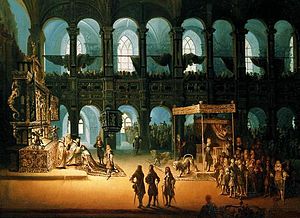
Christian 5. / Regeringstid / Tronbestigelse
Christian 5.'s salving i Frederiksborg Slotskirke 7. juni 1671.
Christian 5. var konge af tvillingrigerne Danmark og Norge fra 1670 til 1699. Han var søn af Frederik 3. og tilhørte den oldenborgske slægt.